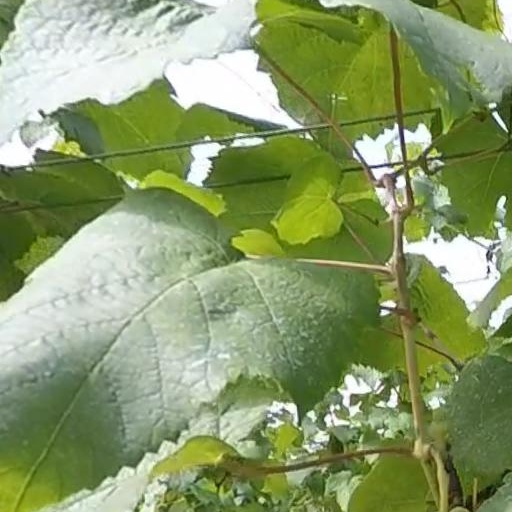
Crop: grape